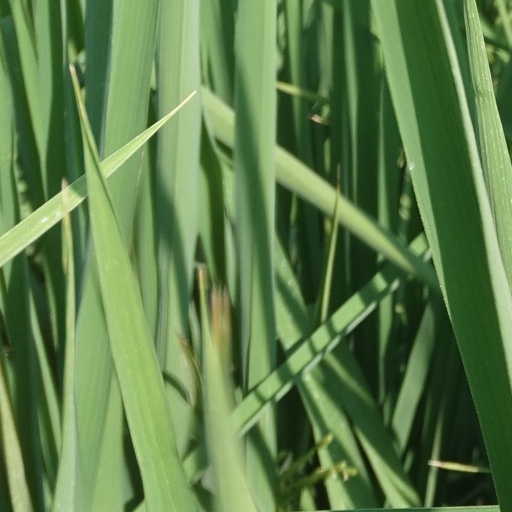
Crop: rice